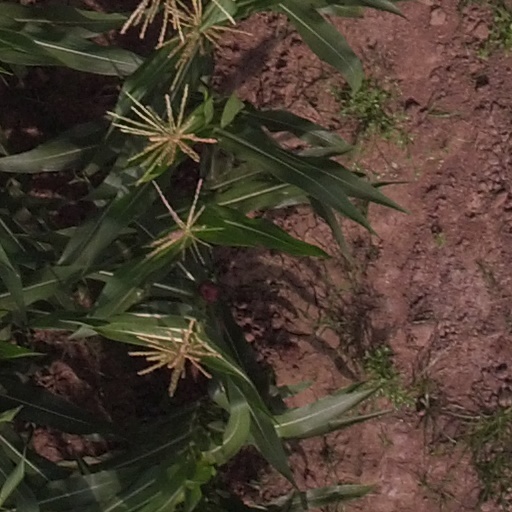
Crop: maize; corn